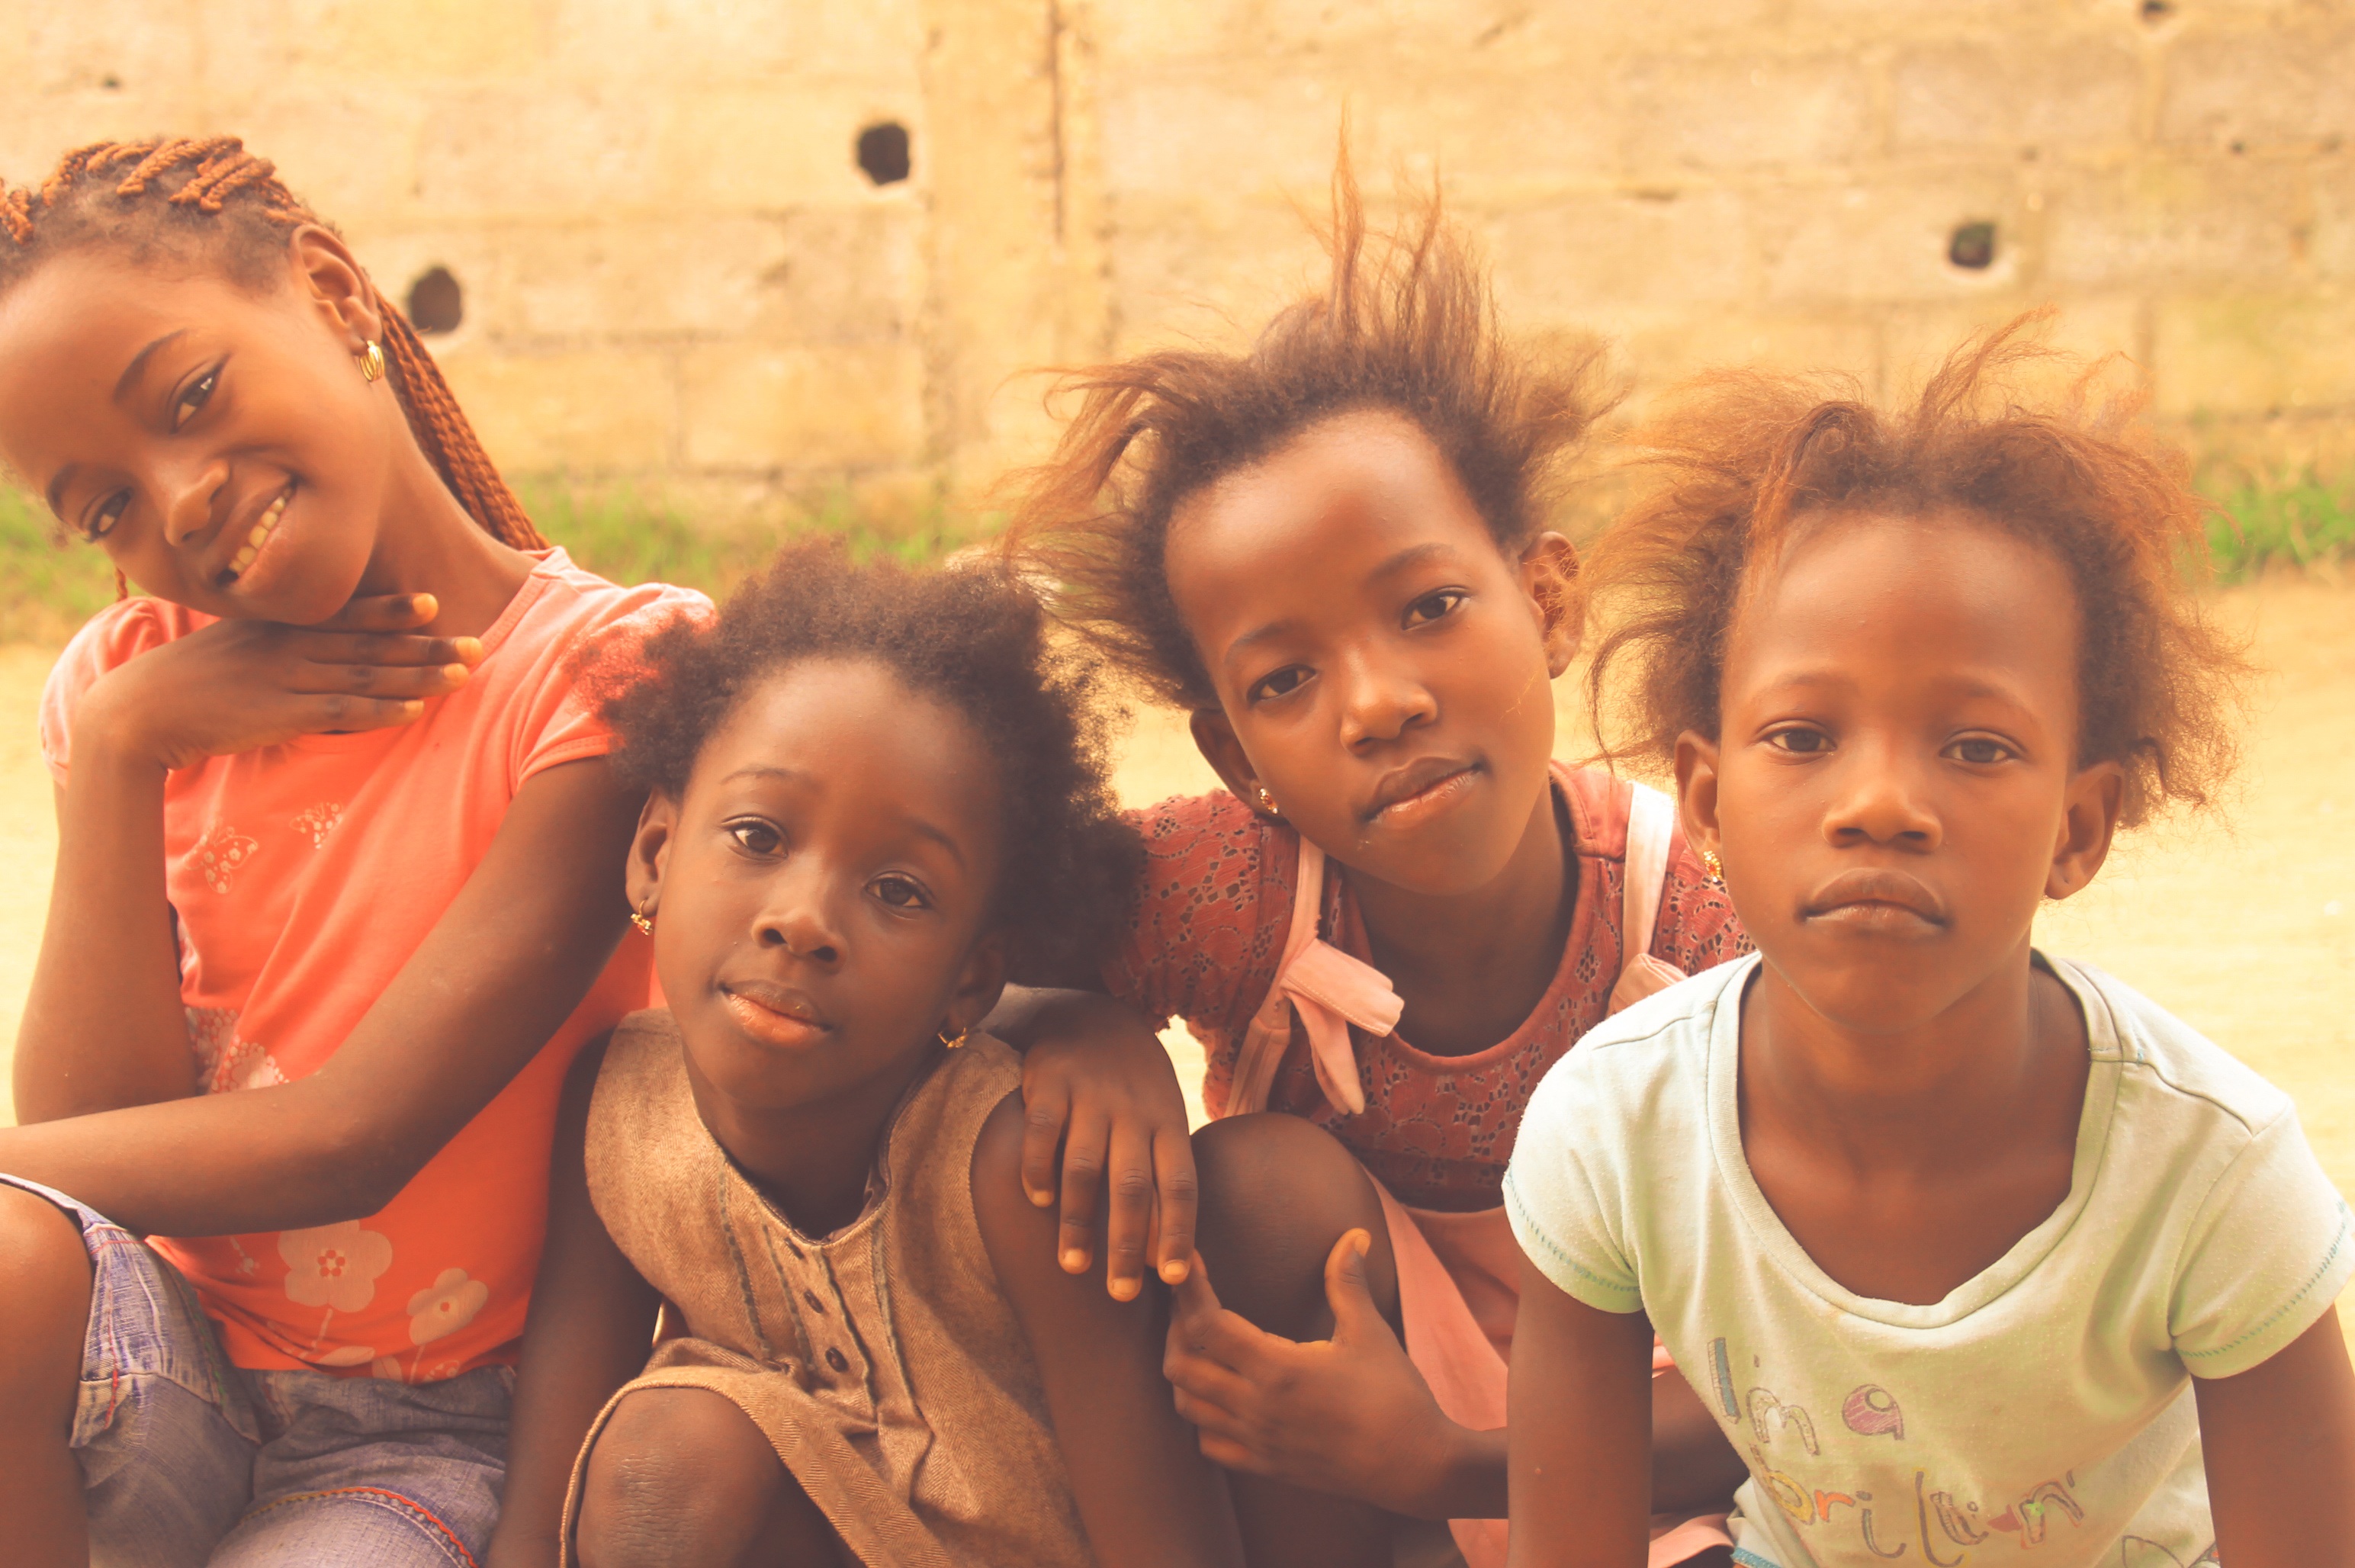
sea, nature, person, black and white, people, girl, play, boy, kid, cute, summer, portrait, young, africa, child, blue, black, baby, facial expression, smile, mom, maternity, face, family, colors, fun, mother, happiness, toddler, innocence, pierre, image, emotion, parents, congo, birth, small child, young child, humanitarian aid, children's games, child child